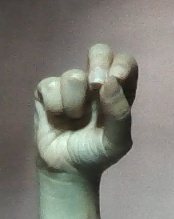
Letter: gaaf